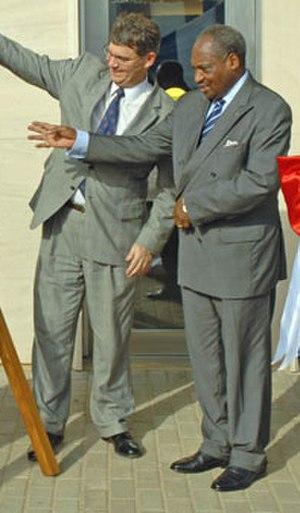
Zarifou Ayéva, est un homme politique togolais. Il est ministre d'État, ministre des Affaires étrangères et de l'intégration africaine du 20 juin 2005 au 13 décembre 2007.